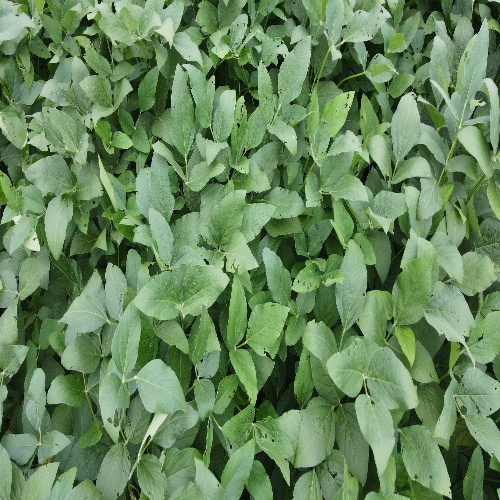
Label: Caterpillar